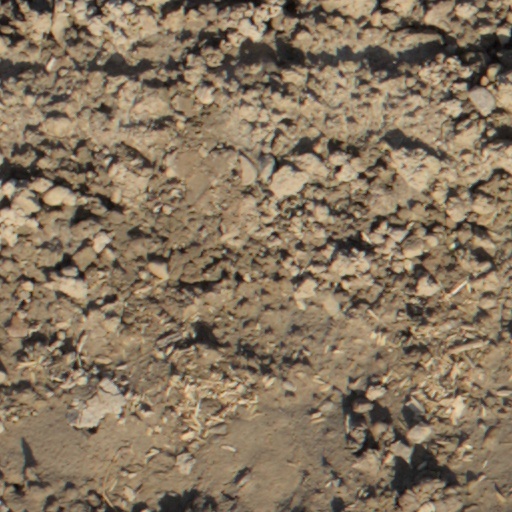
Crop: wheat